The Stories of English

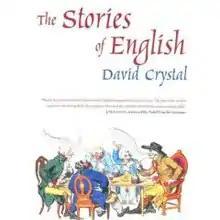

The Stories of English is a 2004 book by British linguist David Crystal; it traces the history of the English language from the invasion of Great Britain by the Angles and Saxons in the 5th Century to the modern splintering of the language into its modern British, American, Indian, Australian, and other dialects.